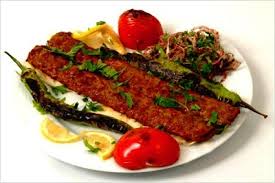
Yemek: kebap